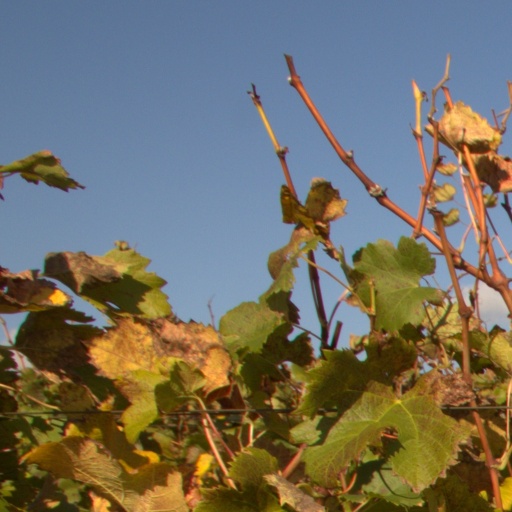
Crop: grape